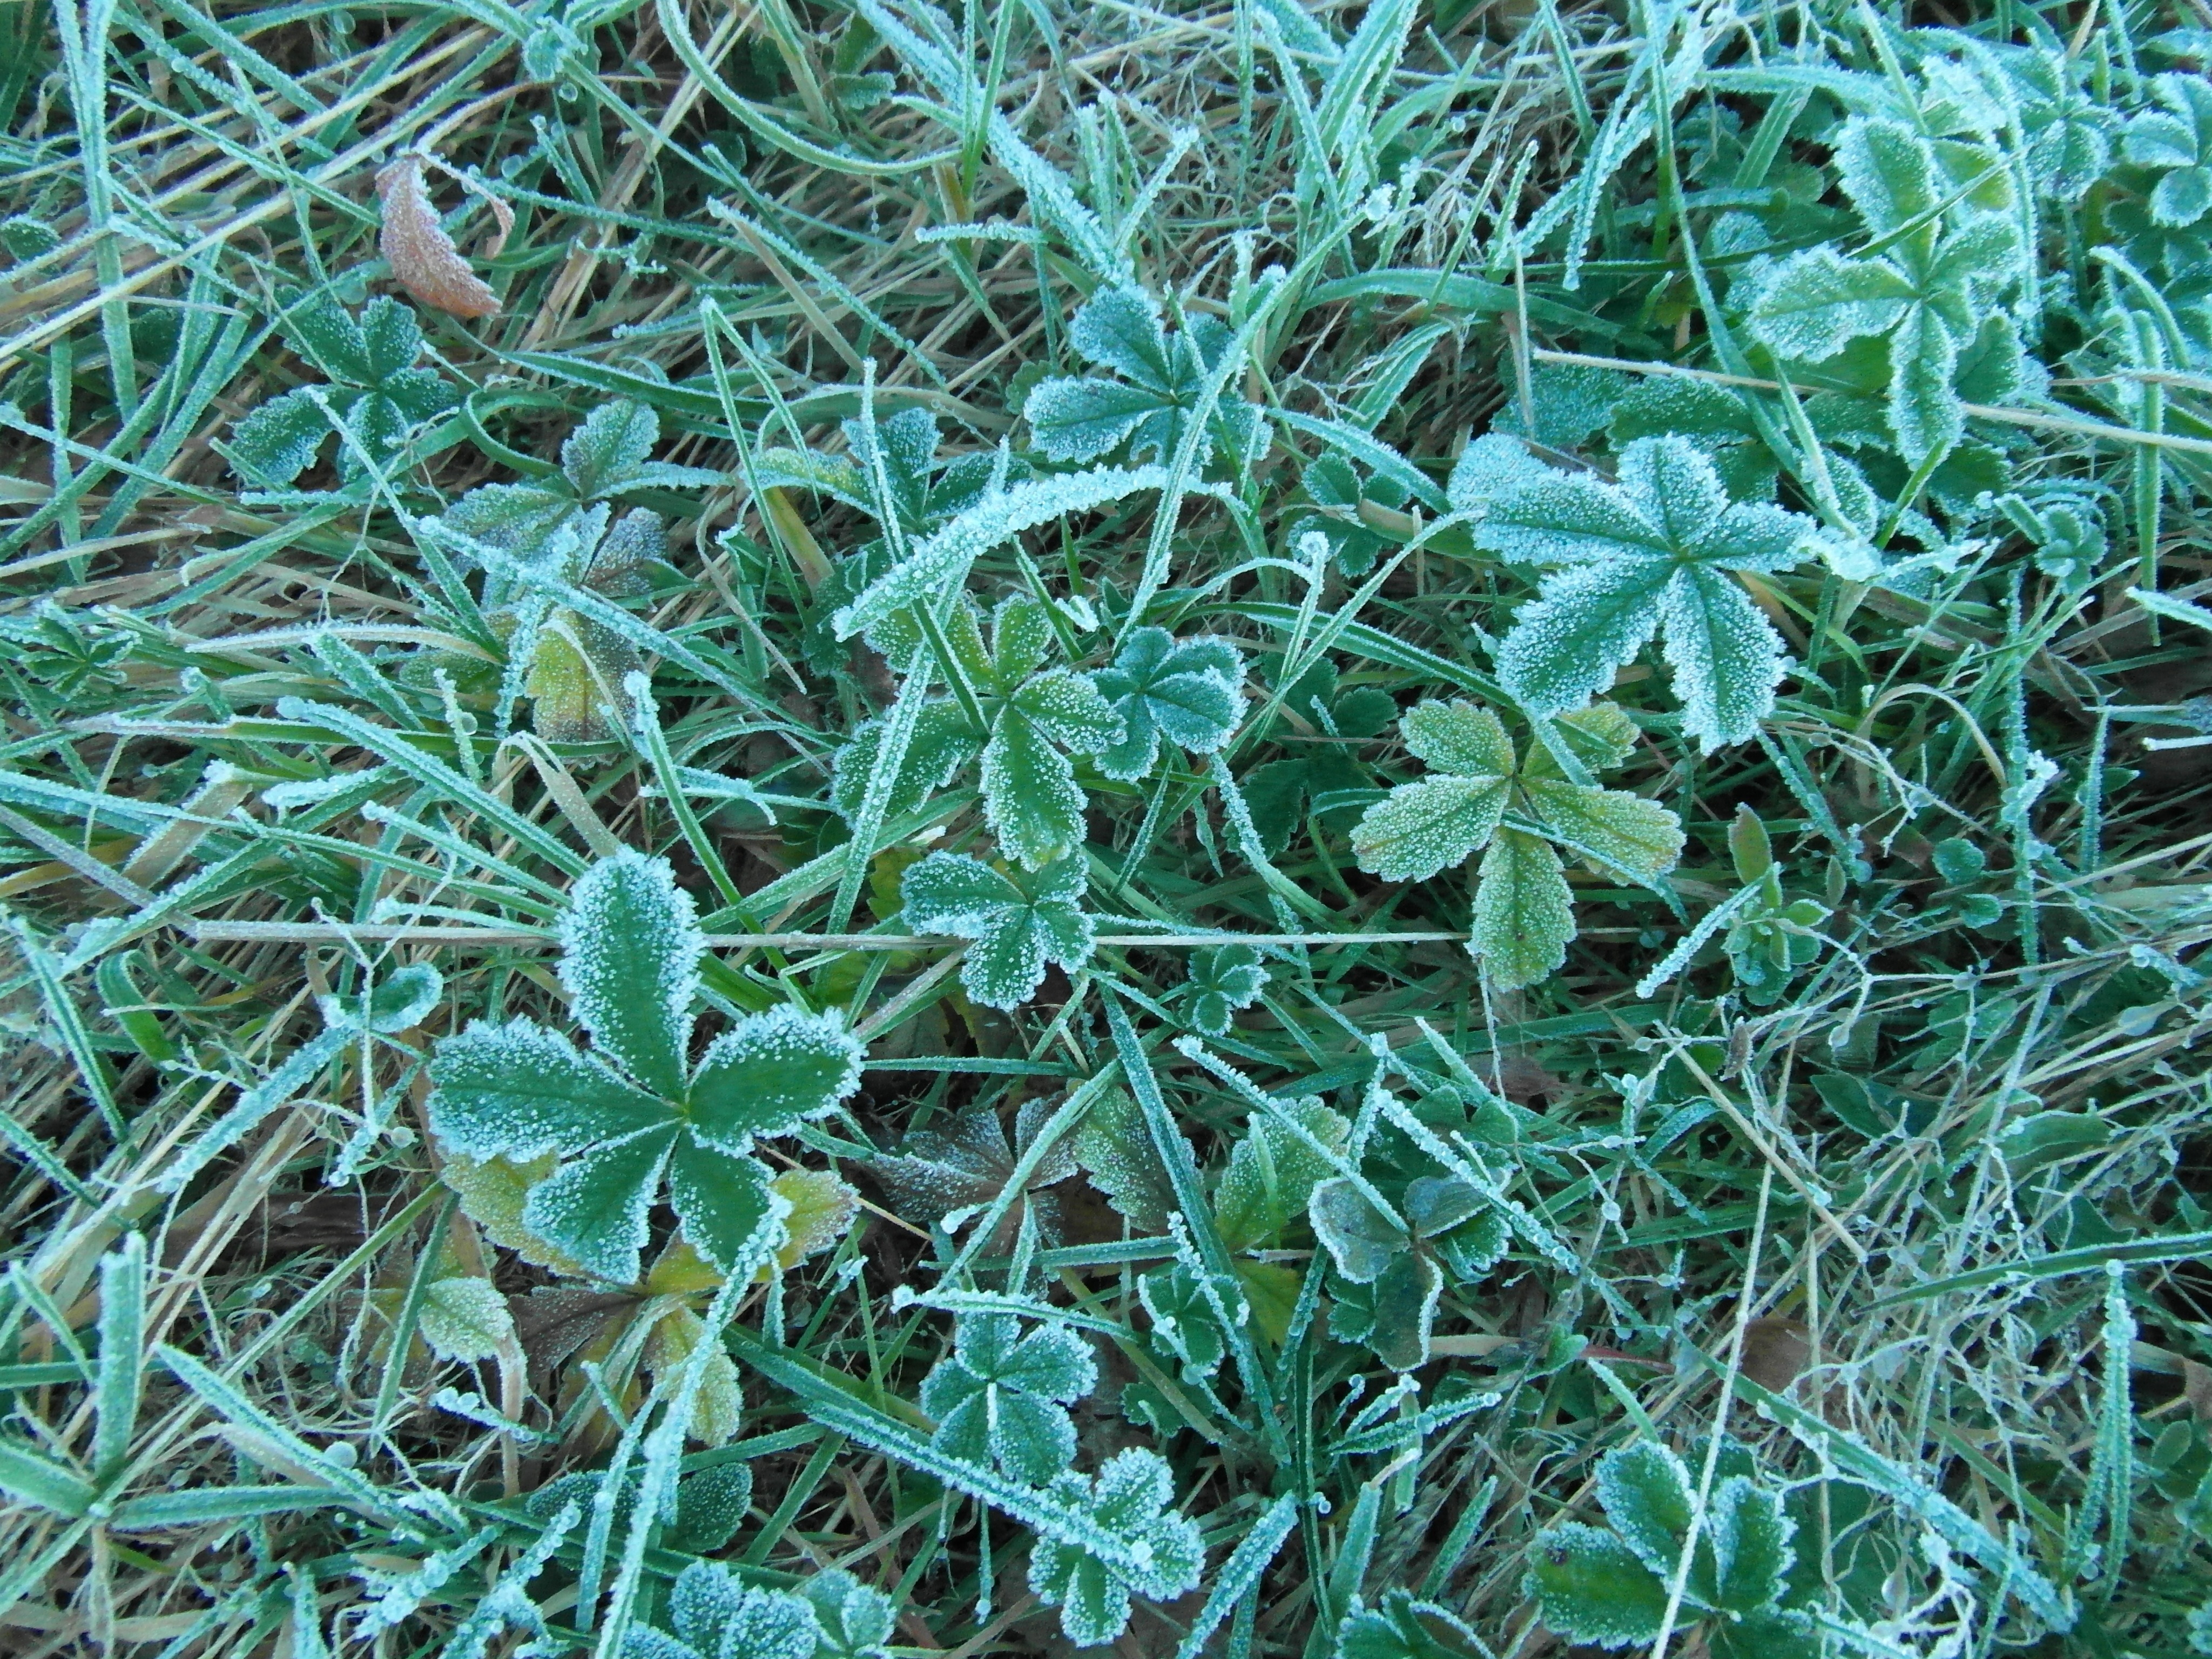
plant, lawn, meadow, leaf, flower, frost, green, herb, autumn, frozen, flora, wildflower, weed, leaves, shrub, november, hoarfrost, flowering plant, daisy family, subshrub, annual plant, grass family, land plant